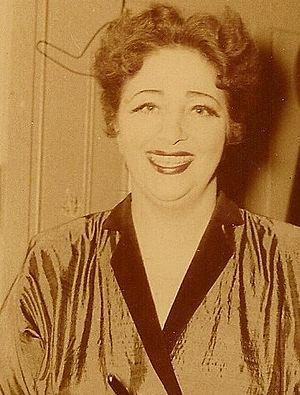
6 janvier : Miroirs de Maurice Ravel, créé par Ricardo Viñes à Paris.
Zinka Milanov, née Zinka Kunc à Zagreb le 17 mai 1906 et morte à New York le 30 mai 1989, est une cantatrice croate, l'un des plus grands sopranos dramatiques de son époque, particulièrement admirée dans les rôles de Verdi.